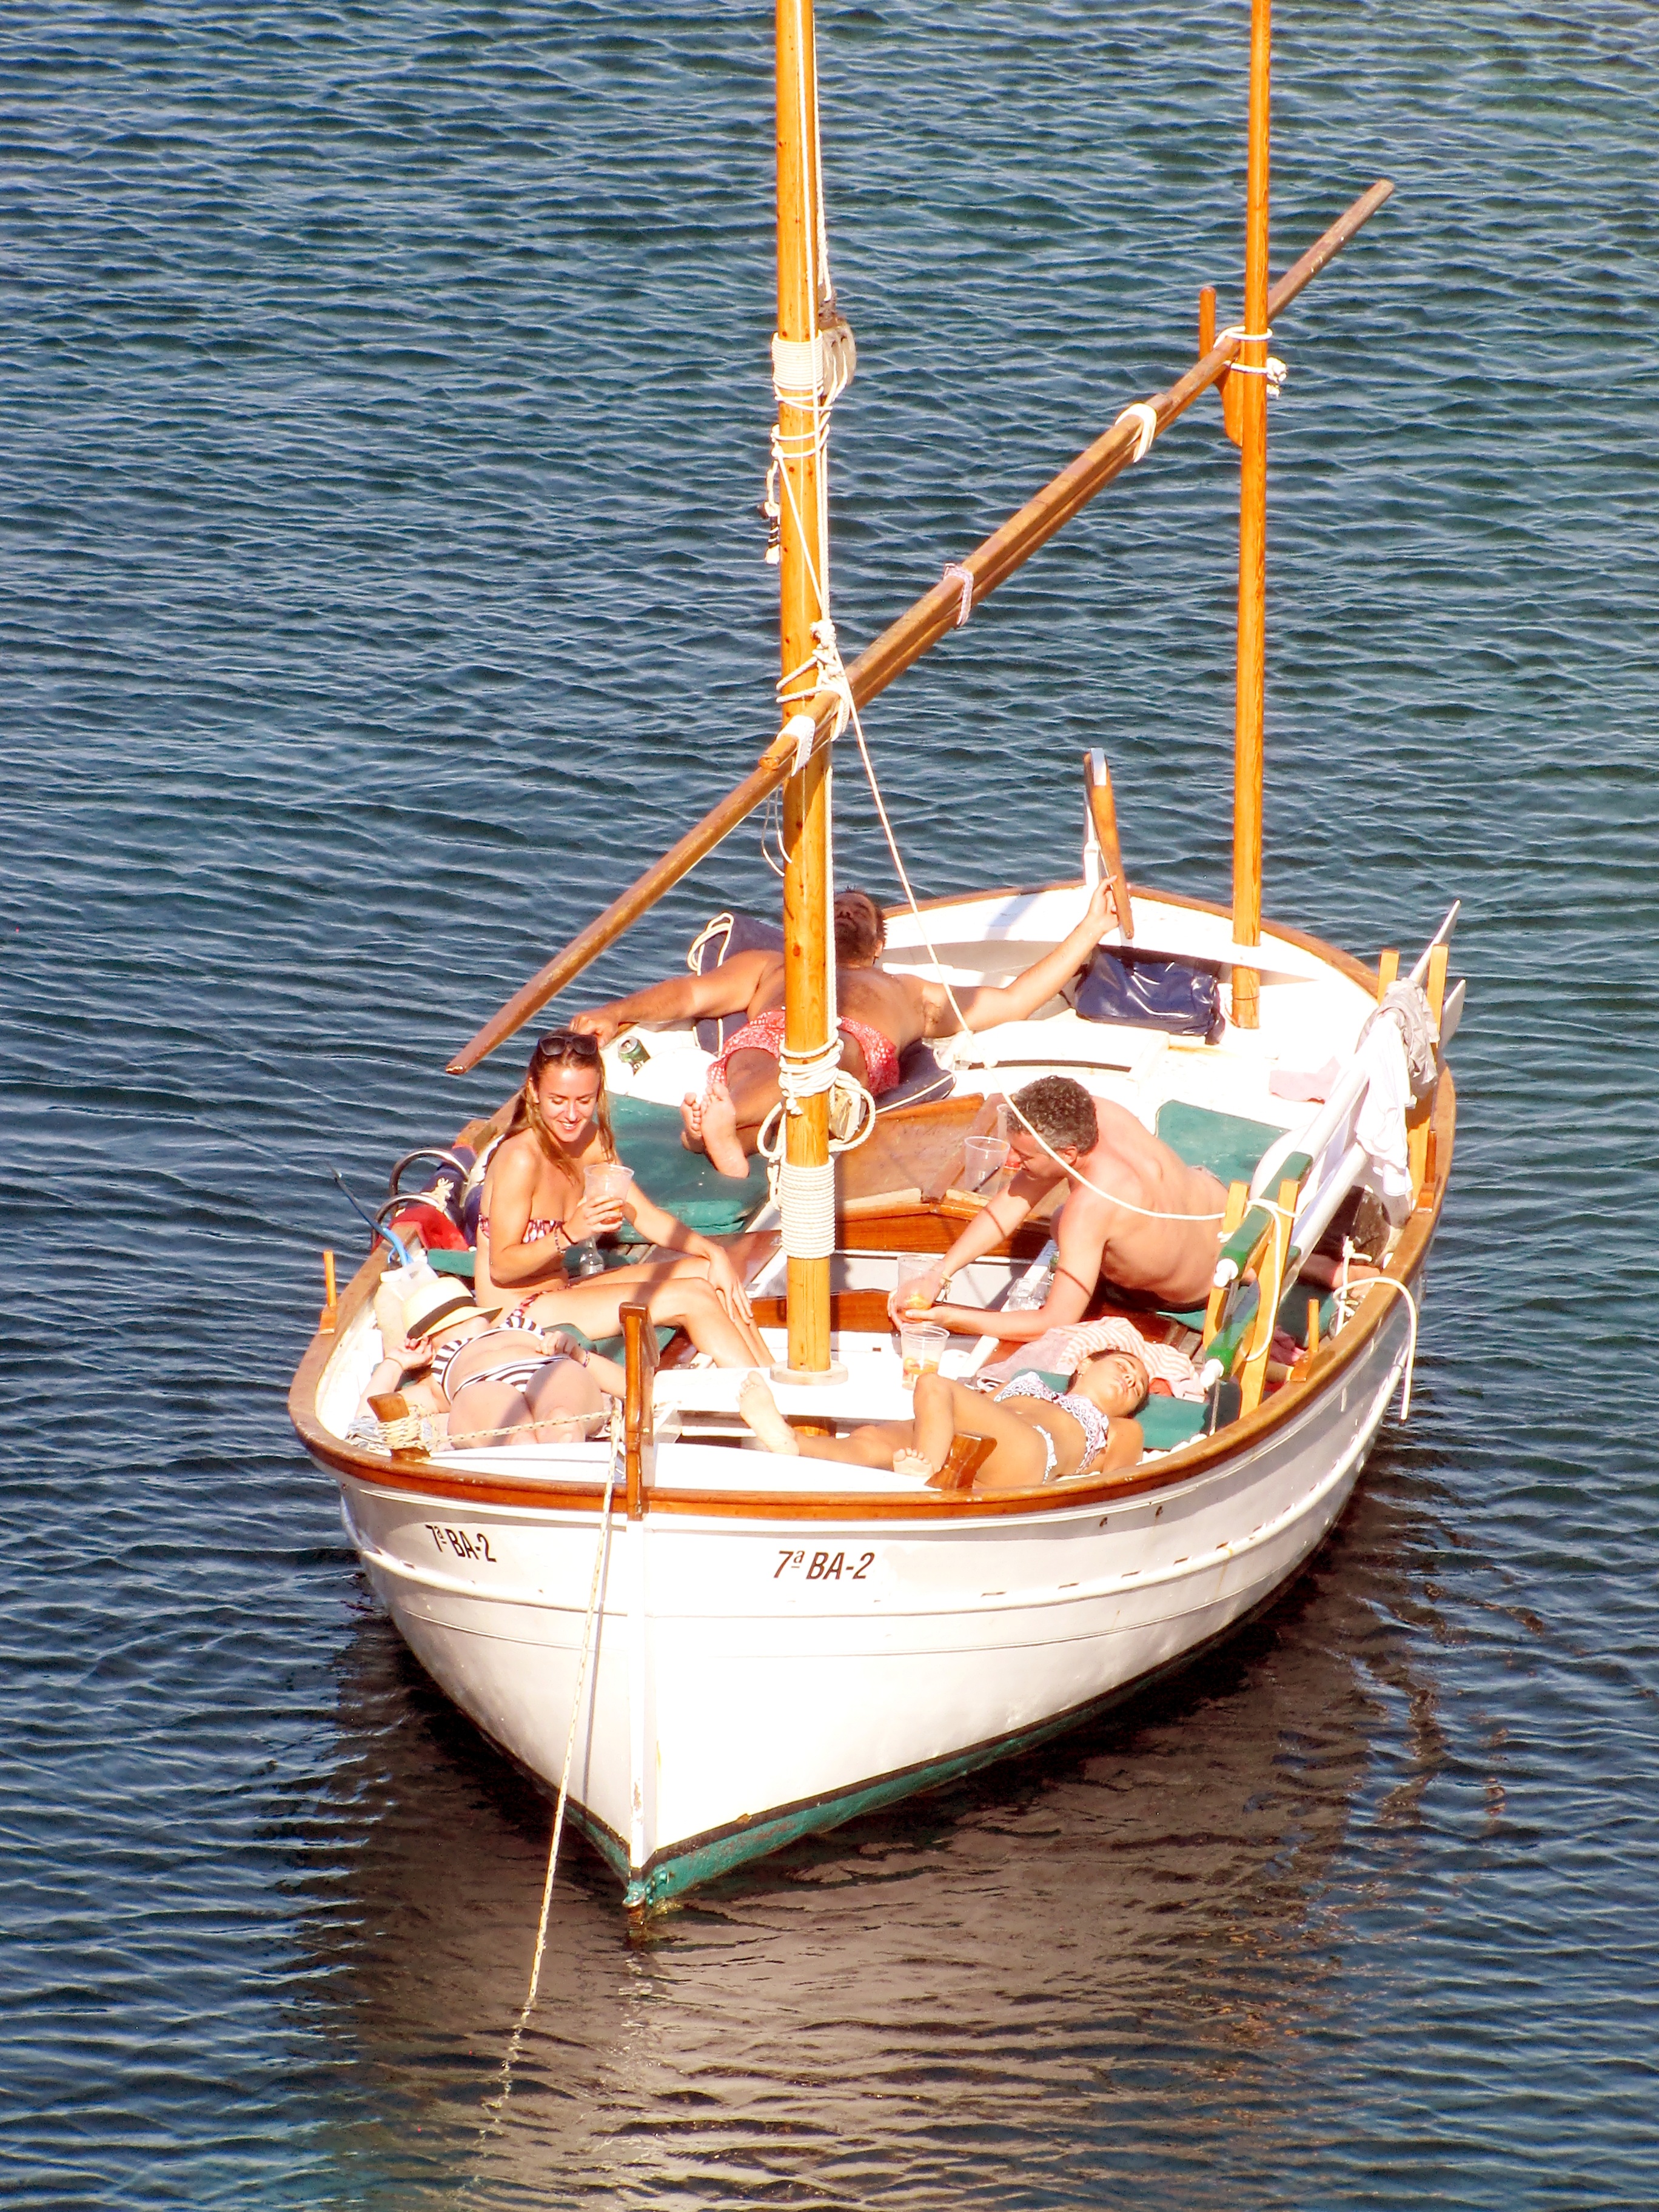
boat, ship, sunbathing, vehicle, relax, mast, peaceful, holiday, rest, friendship, sailboat, sunny, spain, relaxation, boating, joy, quiet, watercraft, luck, sailing boat, barque, cooling, mediterranean sea, fishing vessel, summer vacation, longship, dinghy, for anchor, long tail boat, skiff, watercraft rowing, caravel